Alfa Romeo I

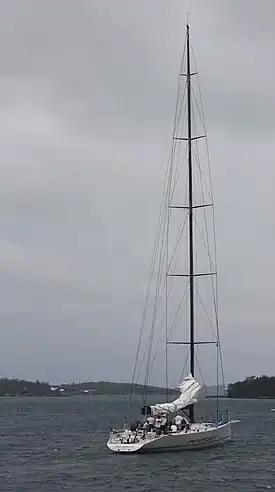

Alfa Romeo I (formerly Shockwave, Rambler, currently La Bête) is a fixed keel maxi yacht, launched 2002, which placed first in the 2002 Sydney-Hobart race and the 2003 Giraglia Rolex cup regatta.